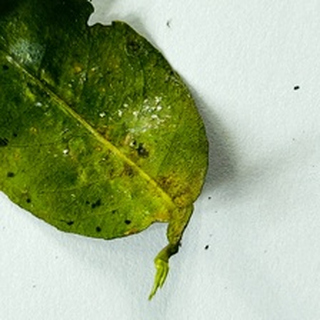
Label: lemon_bacterial_blight